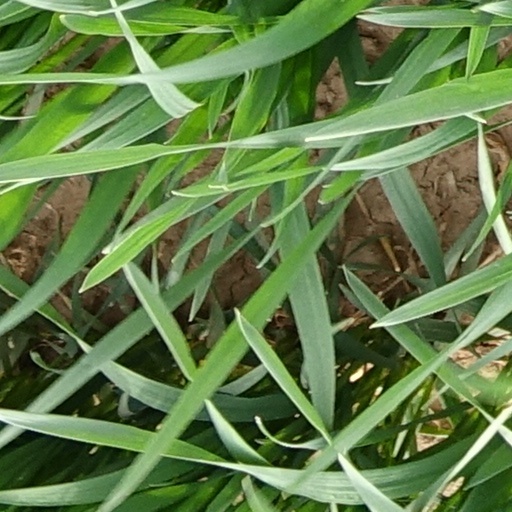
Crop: wheat